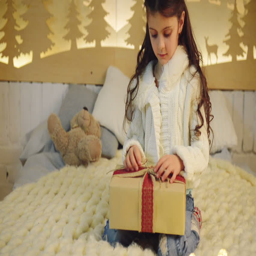
happy child is holding christmas gift , sitting on white bed decorated for new year .